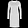
Label: Dress